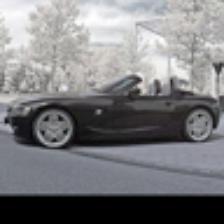
Label: NonHuman